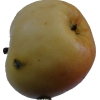
Label: apple